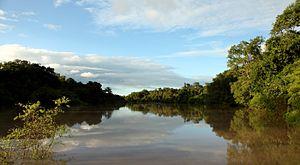
La 4ᵉ session du Comité du patrimoine mondial a eu lieu du 1ᵉʳ septembre 1980 au 5 septembre 1980 à Paris, en France.